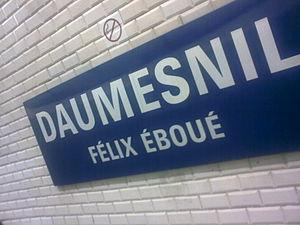
Daumesnil est une station des lignes 6 et 8 du métro de Paris, située dans le 12ᵉ arrondissement de Paris.